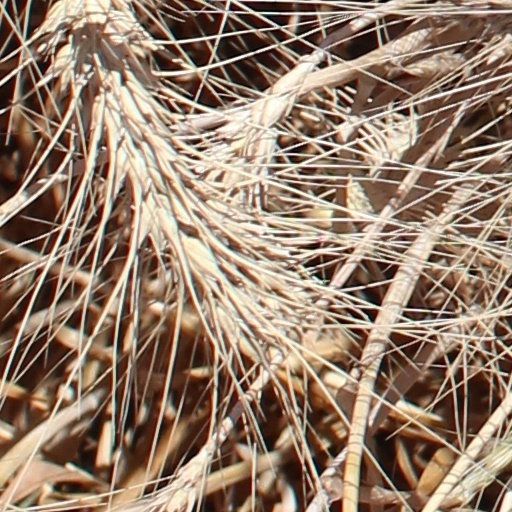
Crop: wheat